John Turmel

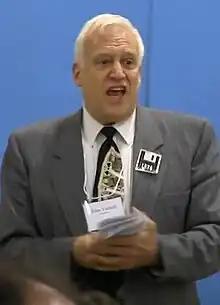
Turmel in 2012

John C. Turmel (born February 22, 1951) is a perennial candidate for election in Canada, and according to the "Guinness World Records" holds the records for the most elections contested and for the most elections lost, having contested 112 elections and lost 111. The other contest was a by-election that was pre-empted by a general election call.